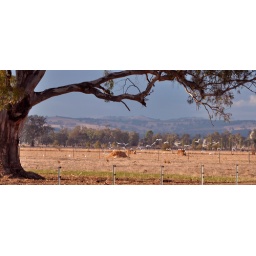
birds in a field